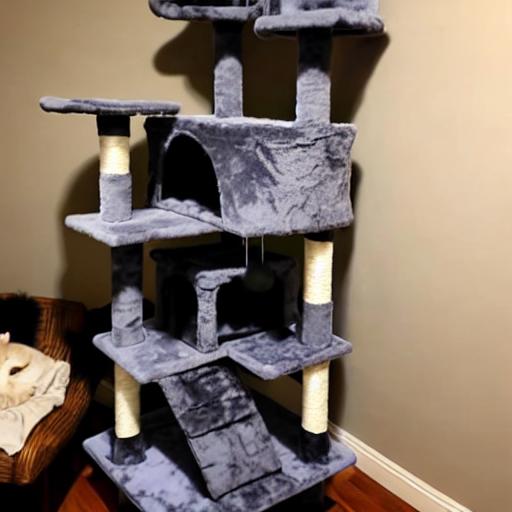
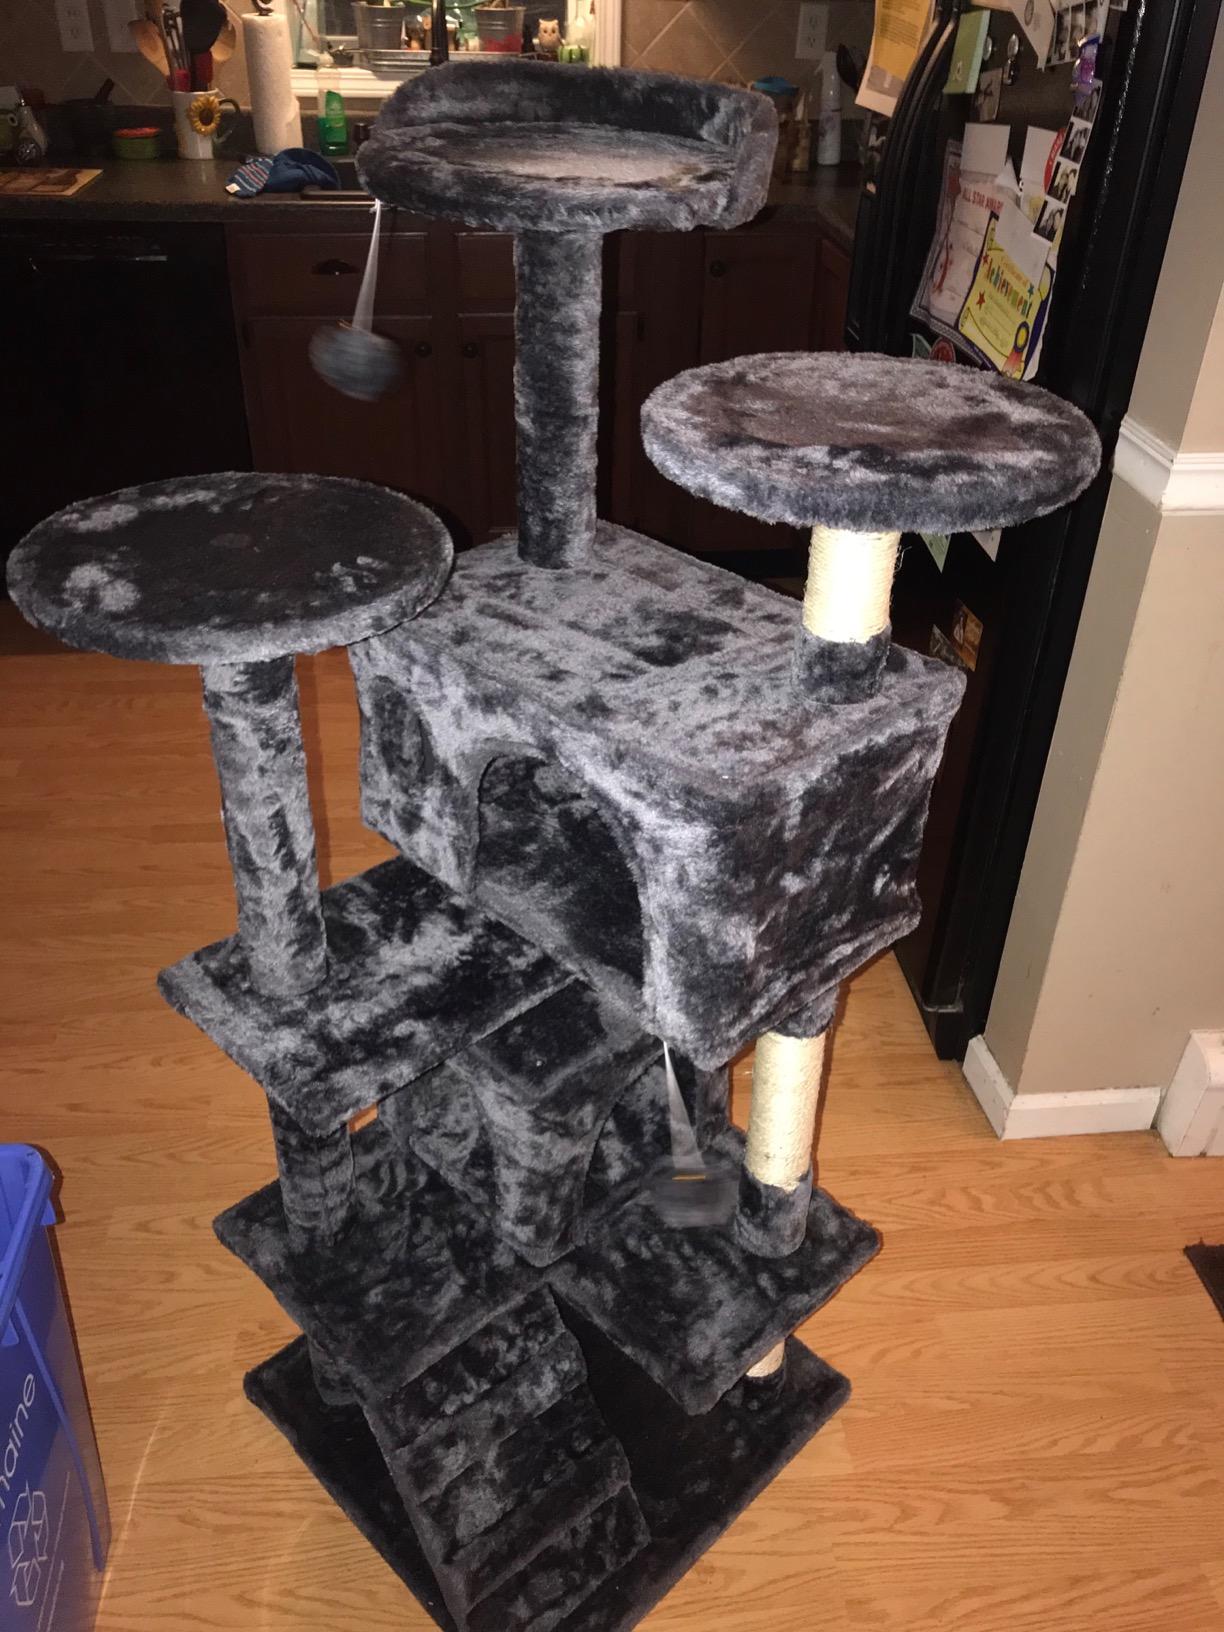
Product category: items_cat tree
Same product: no